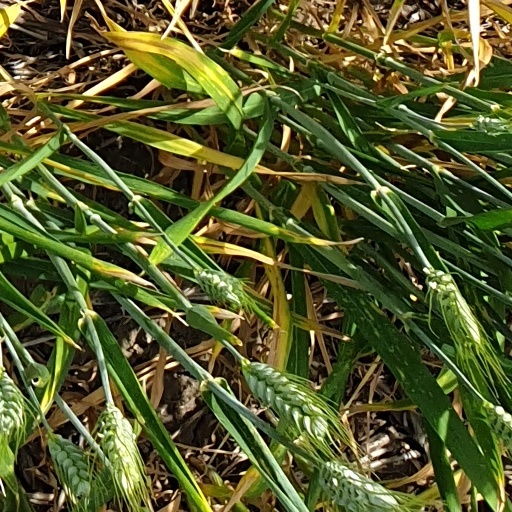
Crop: wheat